High&Low: The DTC

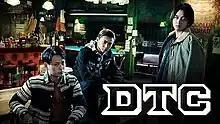
Poster

High＆Low The DTC is a Japanese comedy streaming television miniseries. It is a spin-off of the "High&Low" series, setting roughly after the story of High&Low The Movie, focusing on the casual and pleasant life of Sannoh Rengokai (Hoodlum Squad)'s member Dan, Tettsu, and Chiharu, who called themselves DTC. It was released on the streaming service Hulu in three parts, and the first three episodes were released on August 11, 2017.